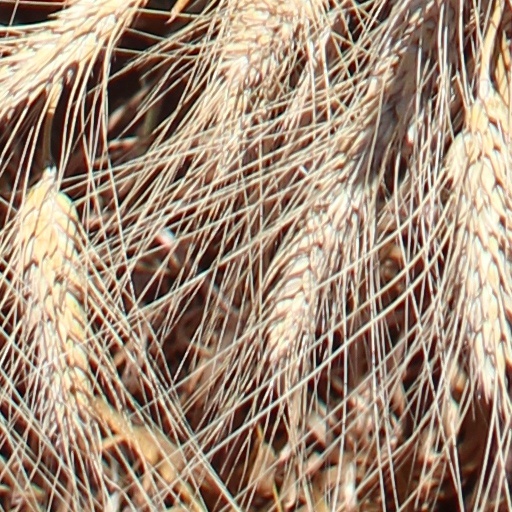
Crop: wheat